Hurricane Matthew

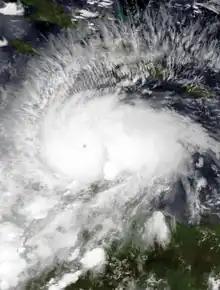
Matthew shortly after peak intensity just north of Colombia early on October 1

Hurricane Matthew was a powerful tropical cyclone which caused catastrophic damage and a humanitarian crisis in Haiti, as well as widespread devastation in the southeastern United States. The deadliest Atlantic hurricane since Hurricane Stan in 2005, and the first Category 5 Atlantic hurricane since Felix in 2007, Matthew was the thirteenth named storm, fifth hurricane and second major hurricane of the 2016 Atlantic hurricane season. It caused extensive damage to landmasses in the Greater Antilles, and severe damage in several islands of the Bahamas which were still recovering from Joaquin, which had pounded the archipelago nearly a year earlier. Matthew also approached the southeastern United States, but stayed just offshore, paralleling the Florida coastline.